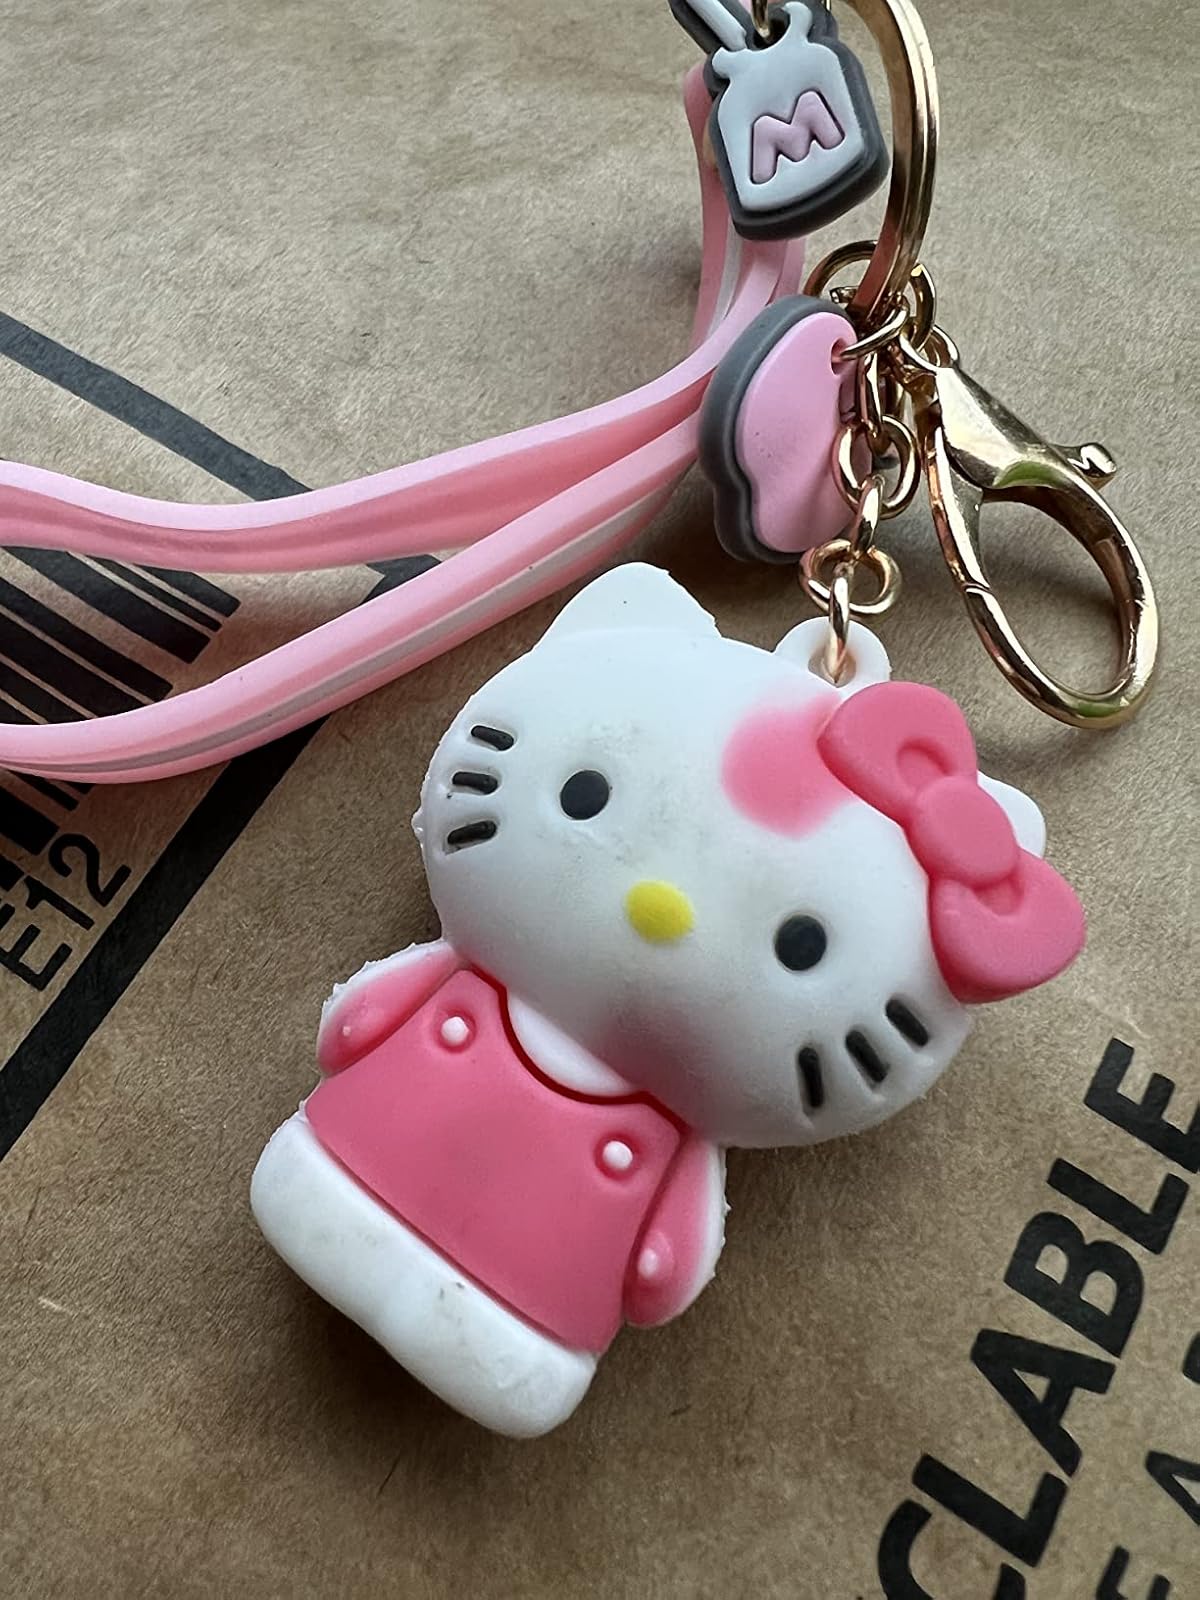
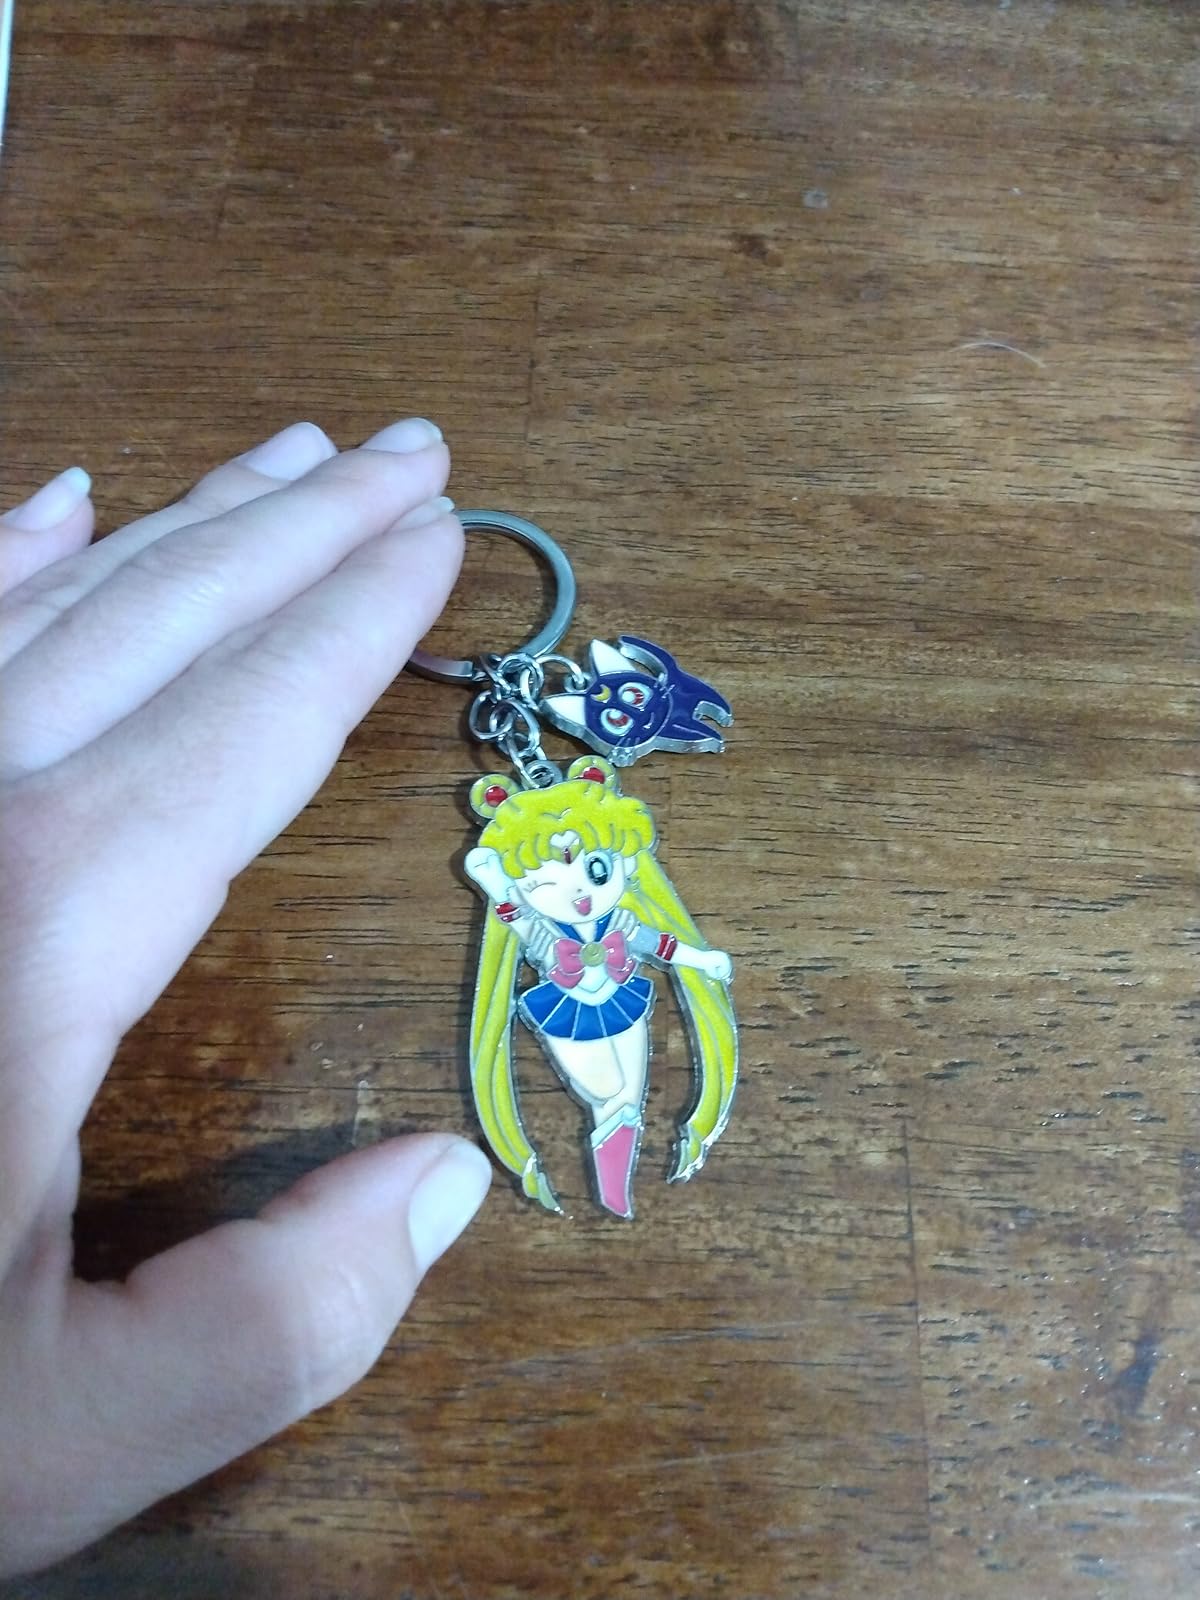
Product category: accessories_keychain
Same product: no